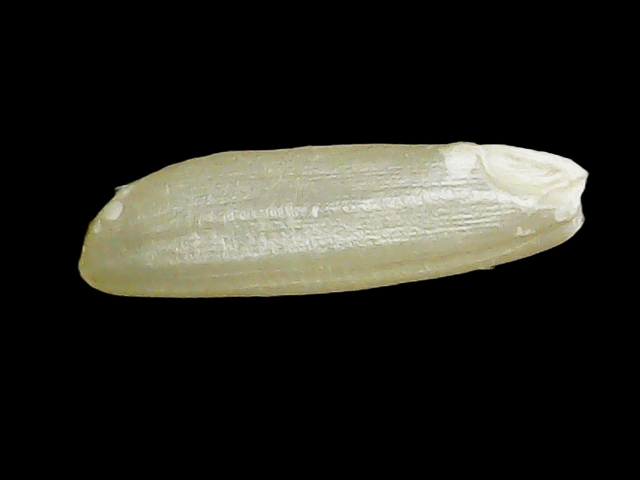
Rice variety: Binadhan26